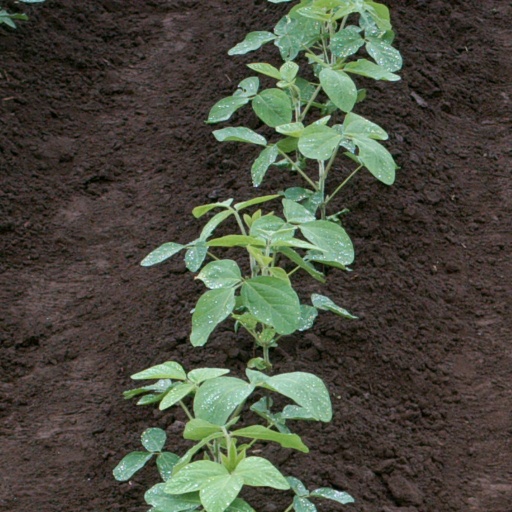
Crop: soybean